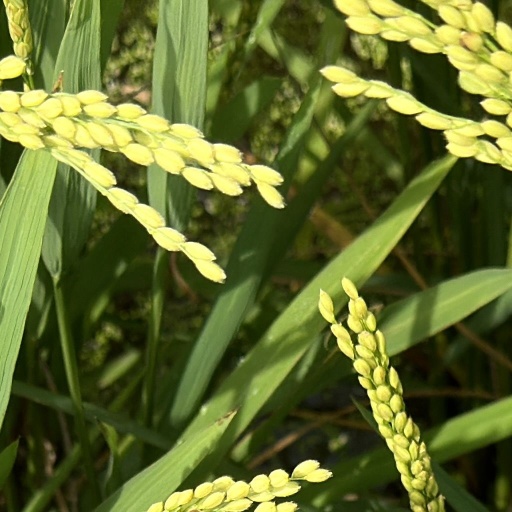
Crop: rice